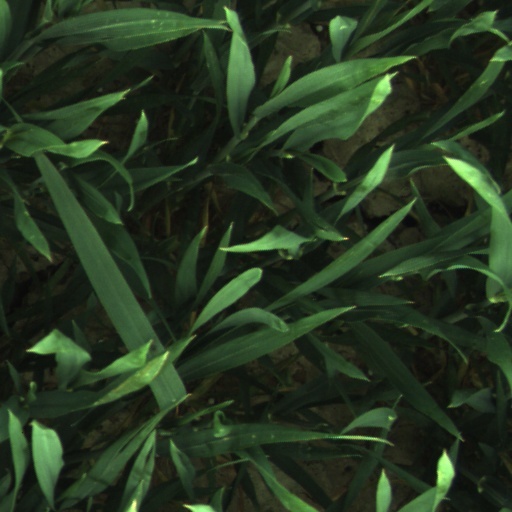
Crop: wheat